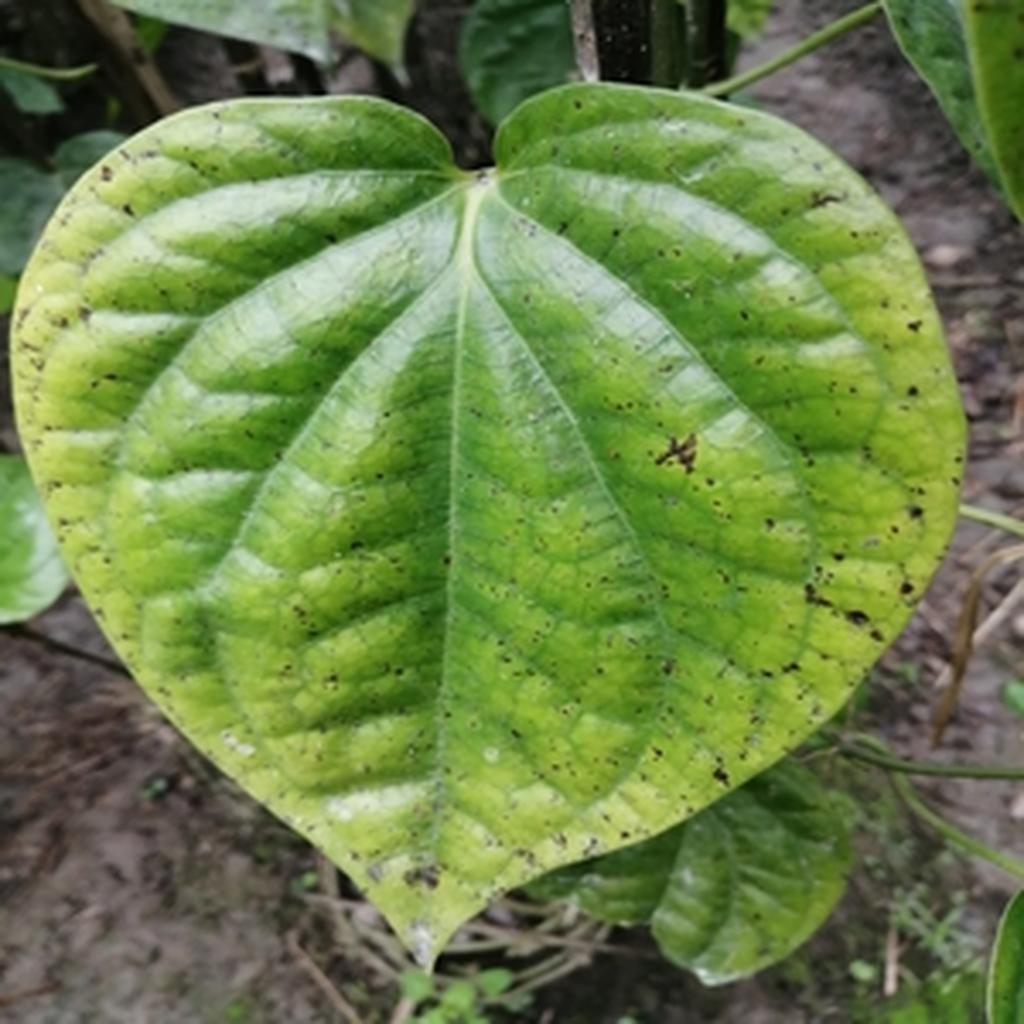
Label: Leaf_Spot